Fengtai South railway station

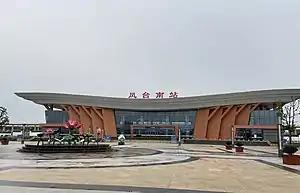

Fengtai South railway station is a railway station on the Shangqiu–Hangzhou high-speed railway in Fengtai County, Huainan, Anhui, China.